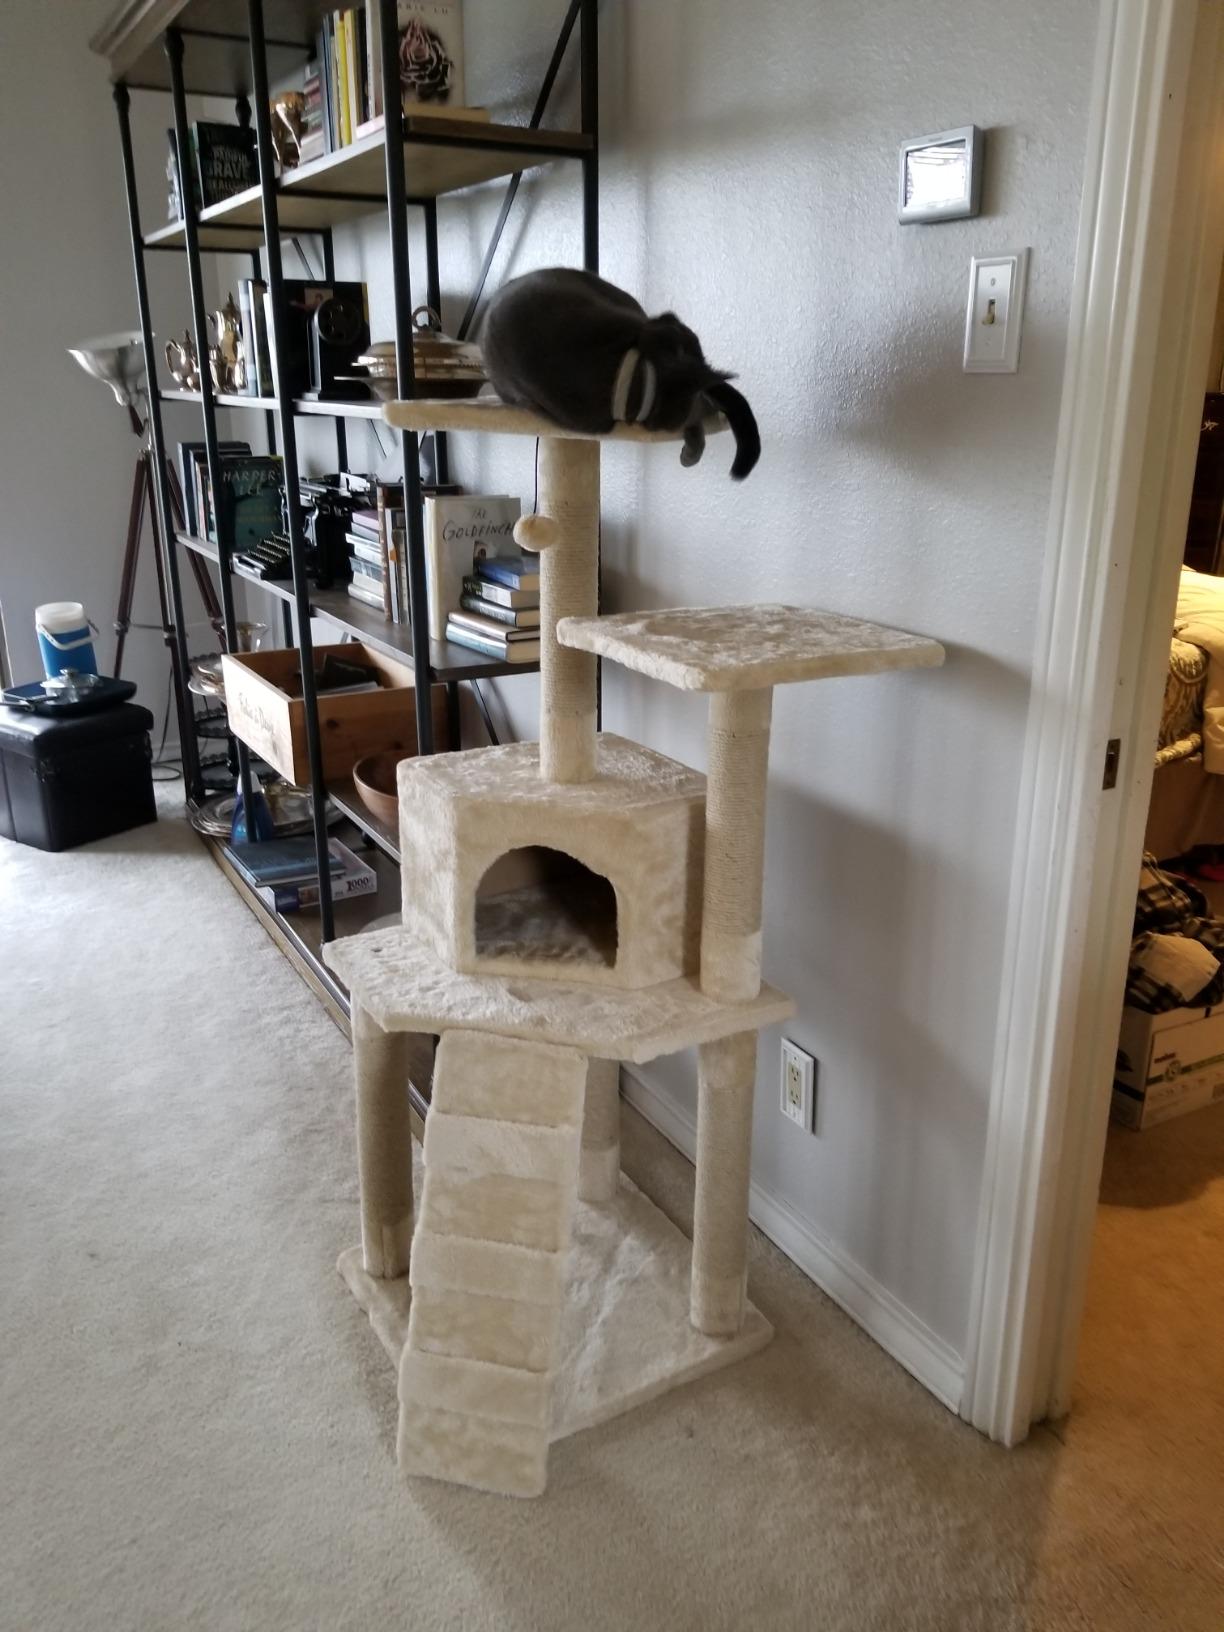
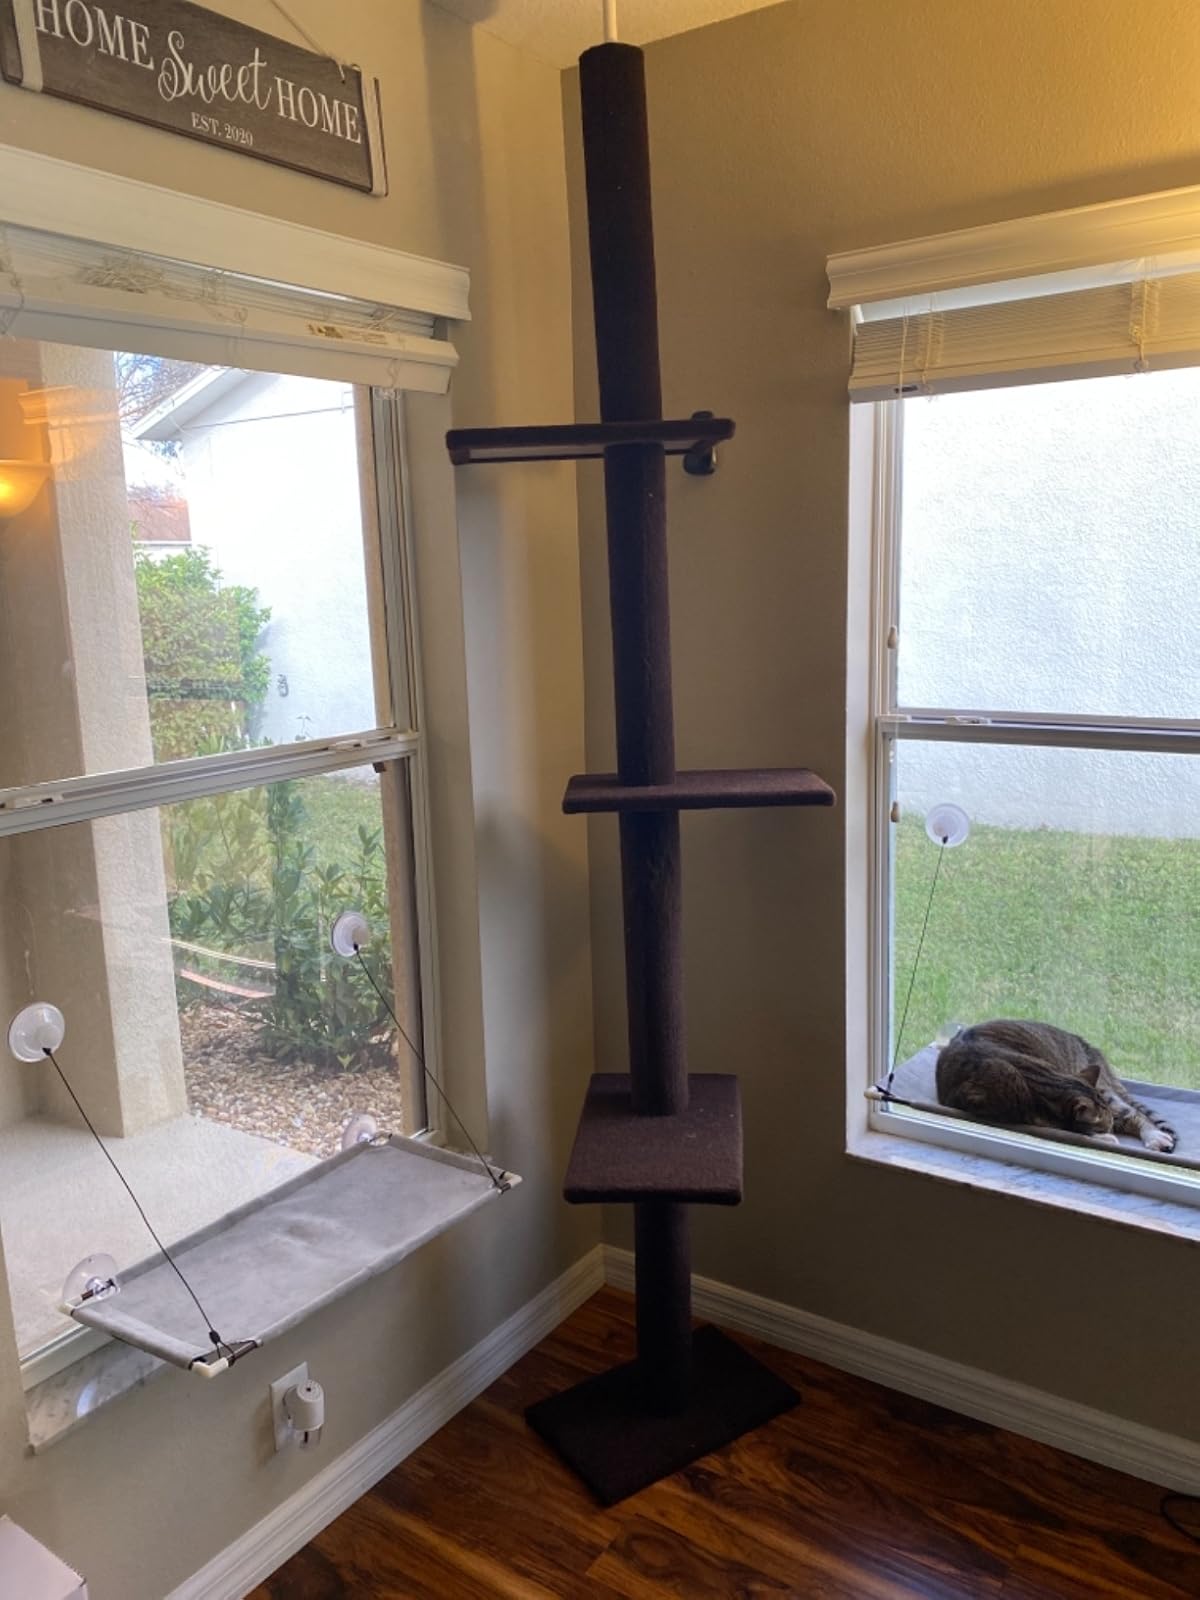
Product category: items_cat tree
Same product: no